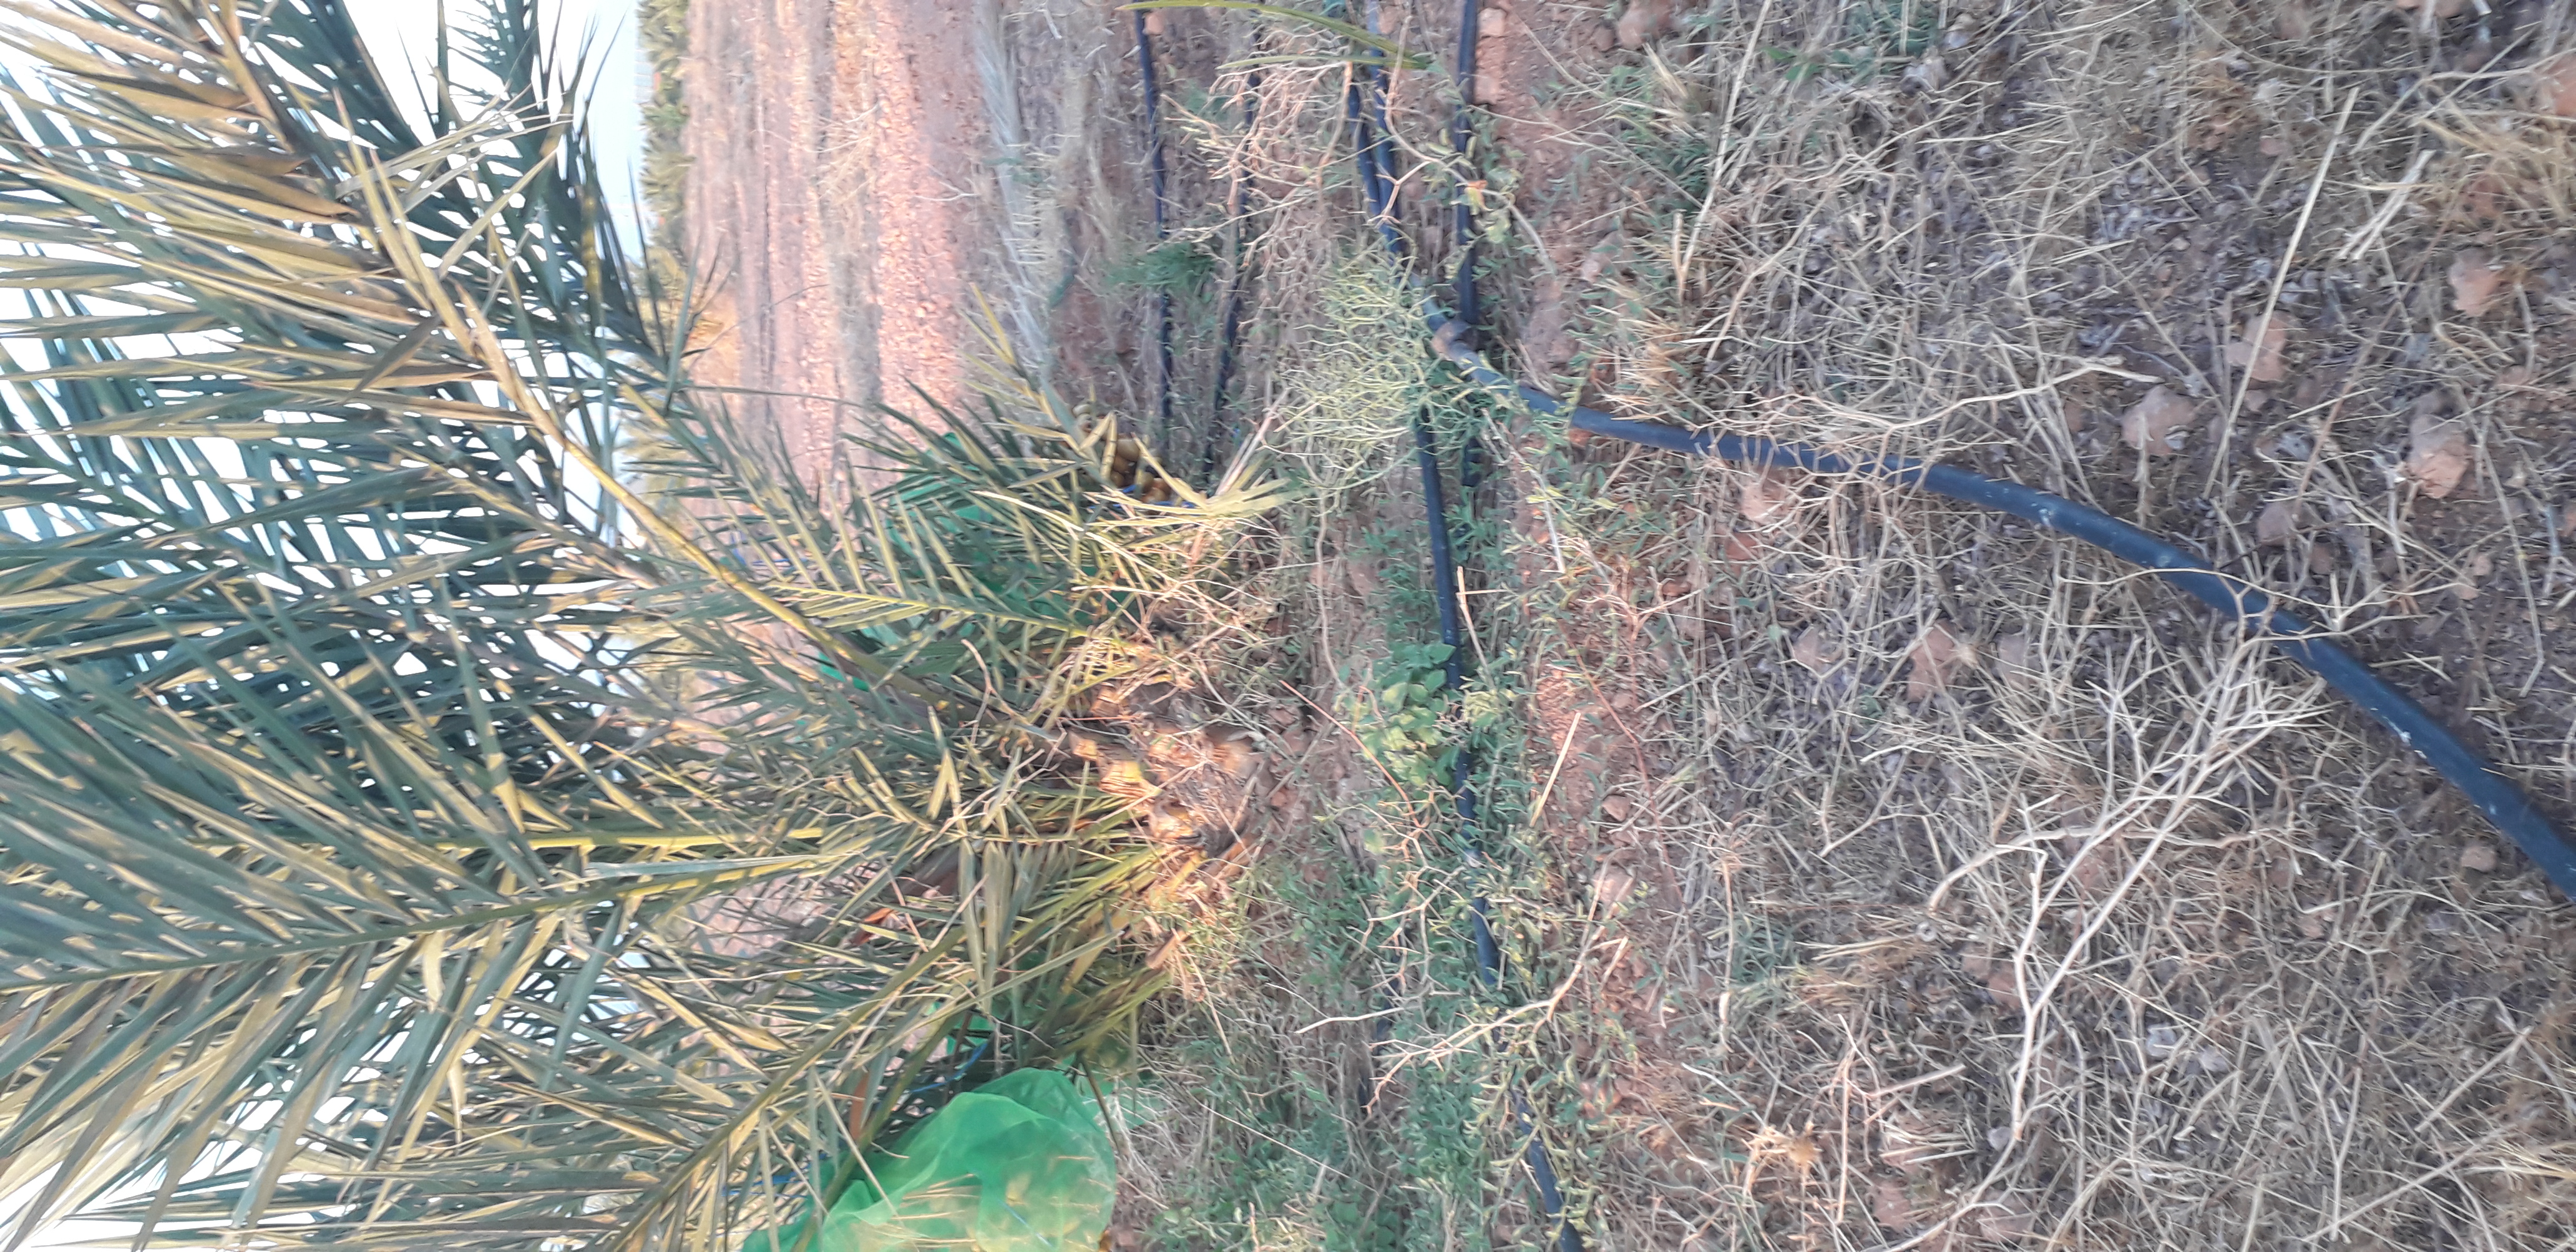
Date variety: Boufagous